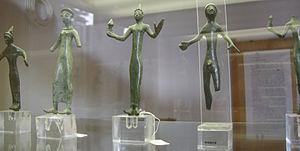
Le site archéologique de Fiesole se situe à Fiesole, au croisement des via Duprè, via delle Mura Etrusche et via Bandini, dans la proche banlieue de Florence en Toscane.
Un objet votif étrusque est un type de vestige correspondant aux pratiques des rites et croyances étrusques ; la plupart ont été retrouvés dans les tombes des nécropoles.